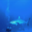
Label: shark